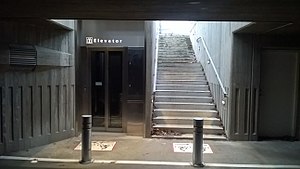
Aarhus Letbane / 1. etape / Standsningssteder
Universitetsparken Station tunnel adgang.
Aarhus Letbane er et letbanesystem i Aarhus og de omkringliggende kommuner. Den første del mellem Aarhus H og Universitetshospitalet i Skejby blev taget i brug 21. december 2017. De næste strækninger i form af Odderbanen mellem Aarhus og Odder og en forlængelse af den eksisterende strækning fra Universitetshospitalet til Lisbjergskolen åbnede for driften 25. august 2018. De sidste dele af første etape i form af Grenaabanen mellem Aarhus og Grenaa og en ny strækning mellem Lisbjerg og Lystrup åbnede 30. april 2019.